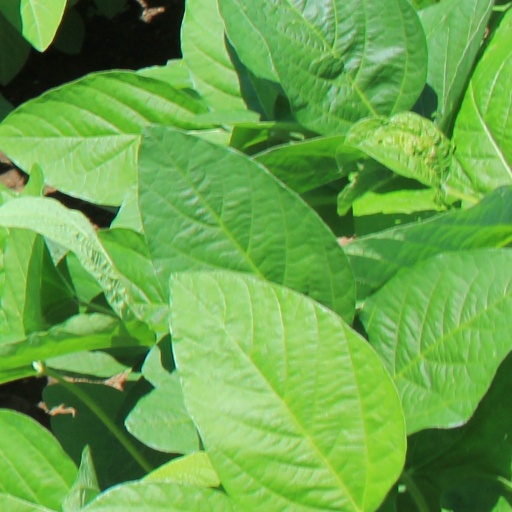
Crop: soybean